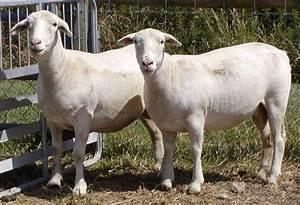
sheep